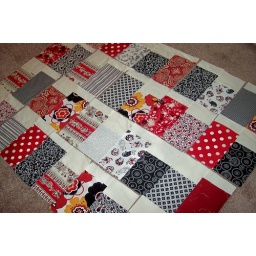
black & white & red all over quilt